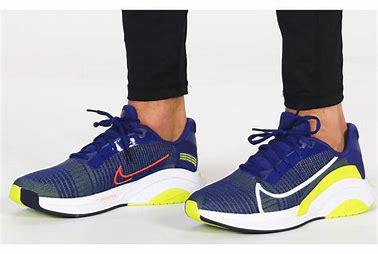
Brand: Nike
Model: Zoomx Superrep Surge